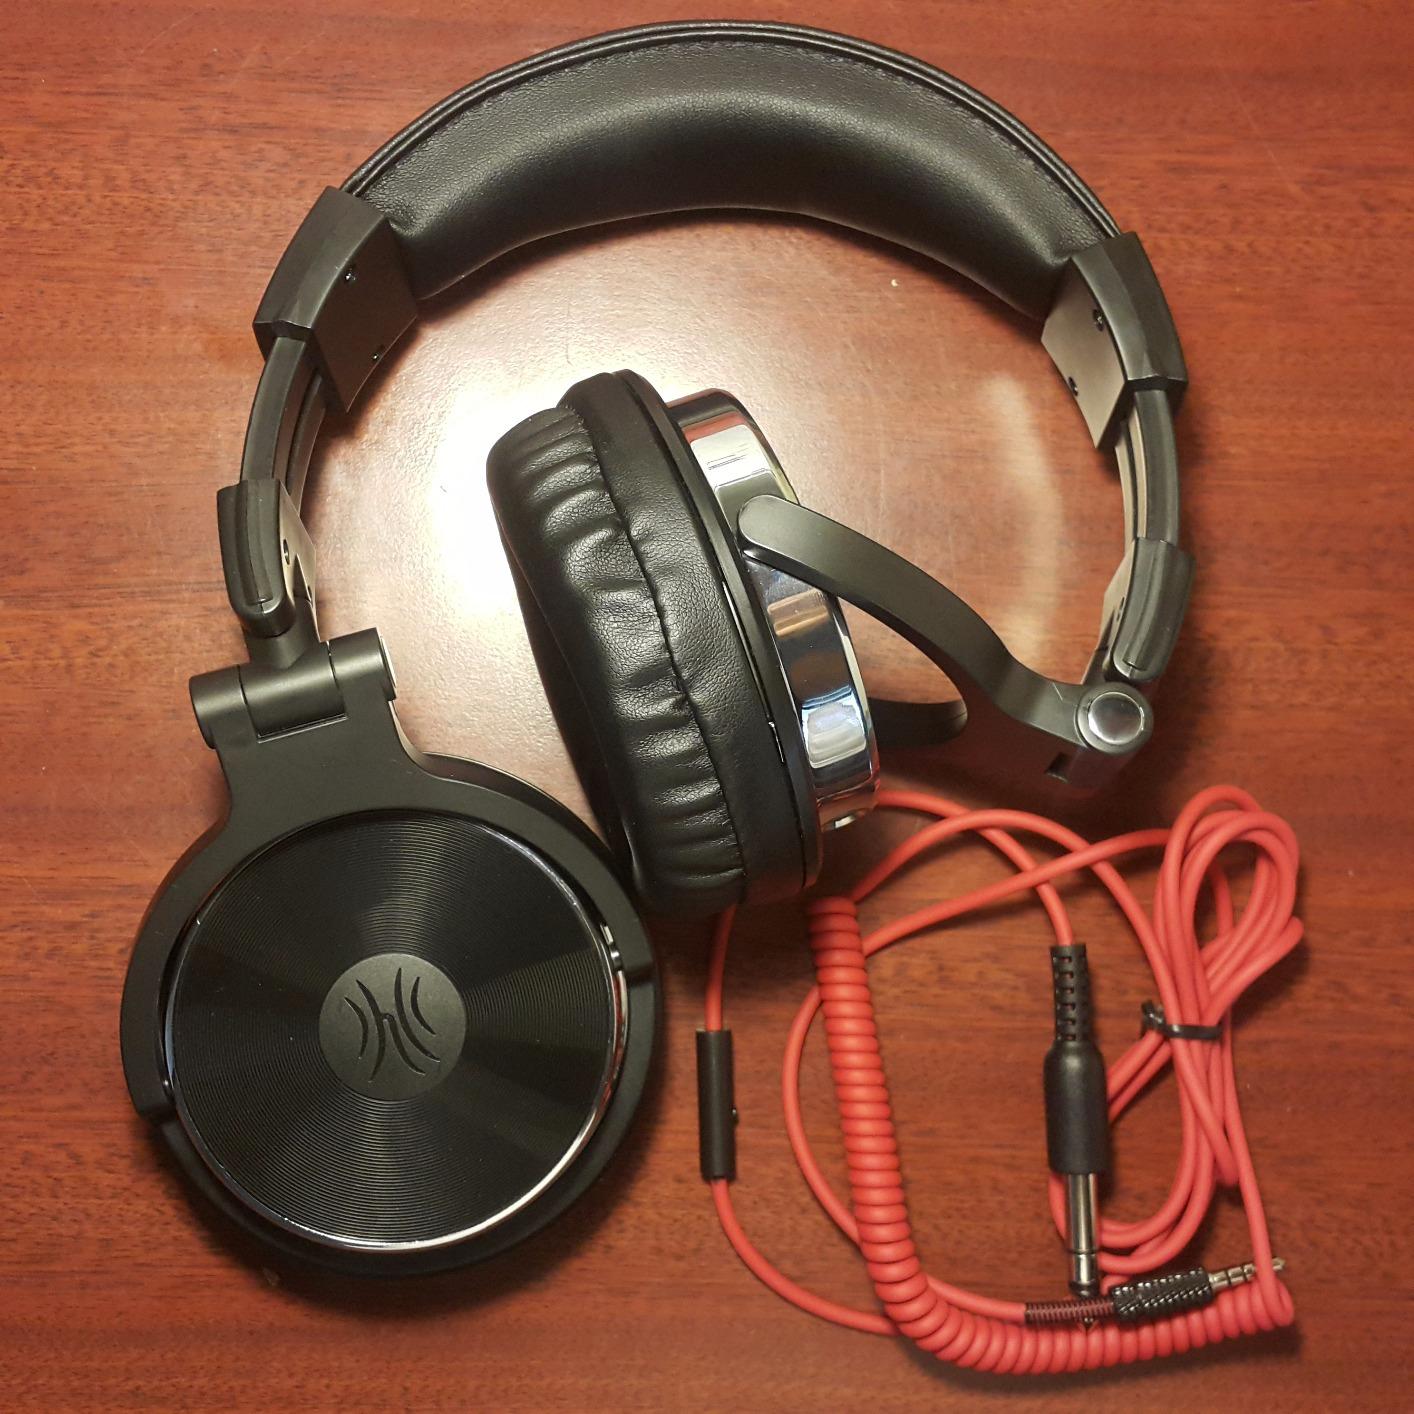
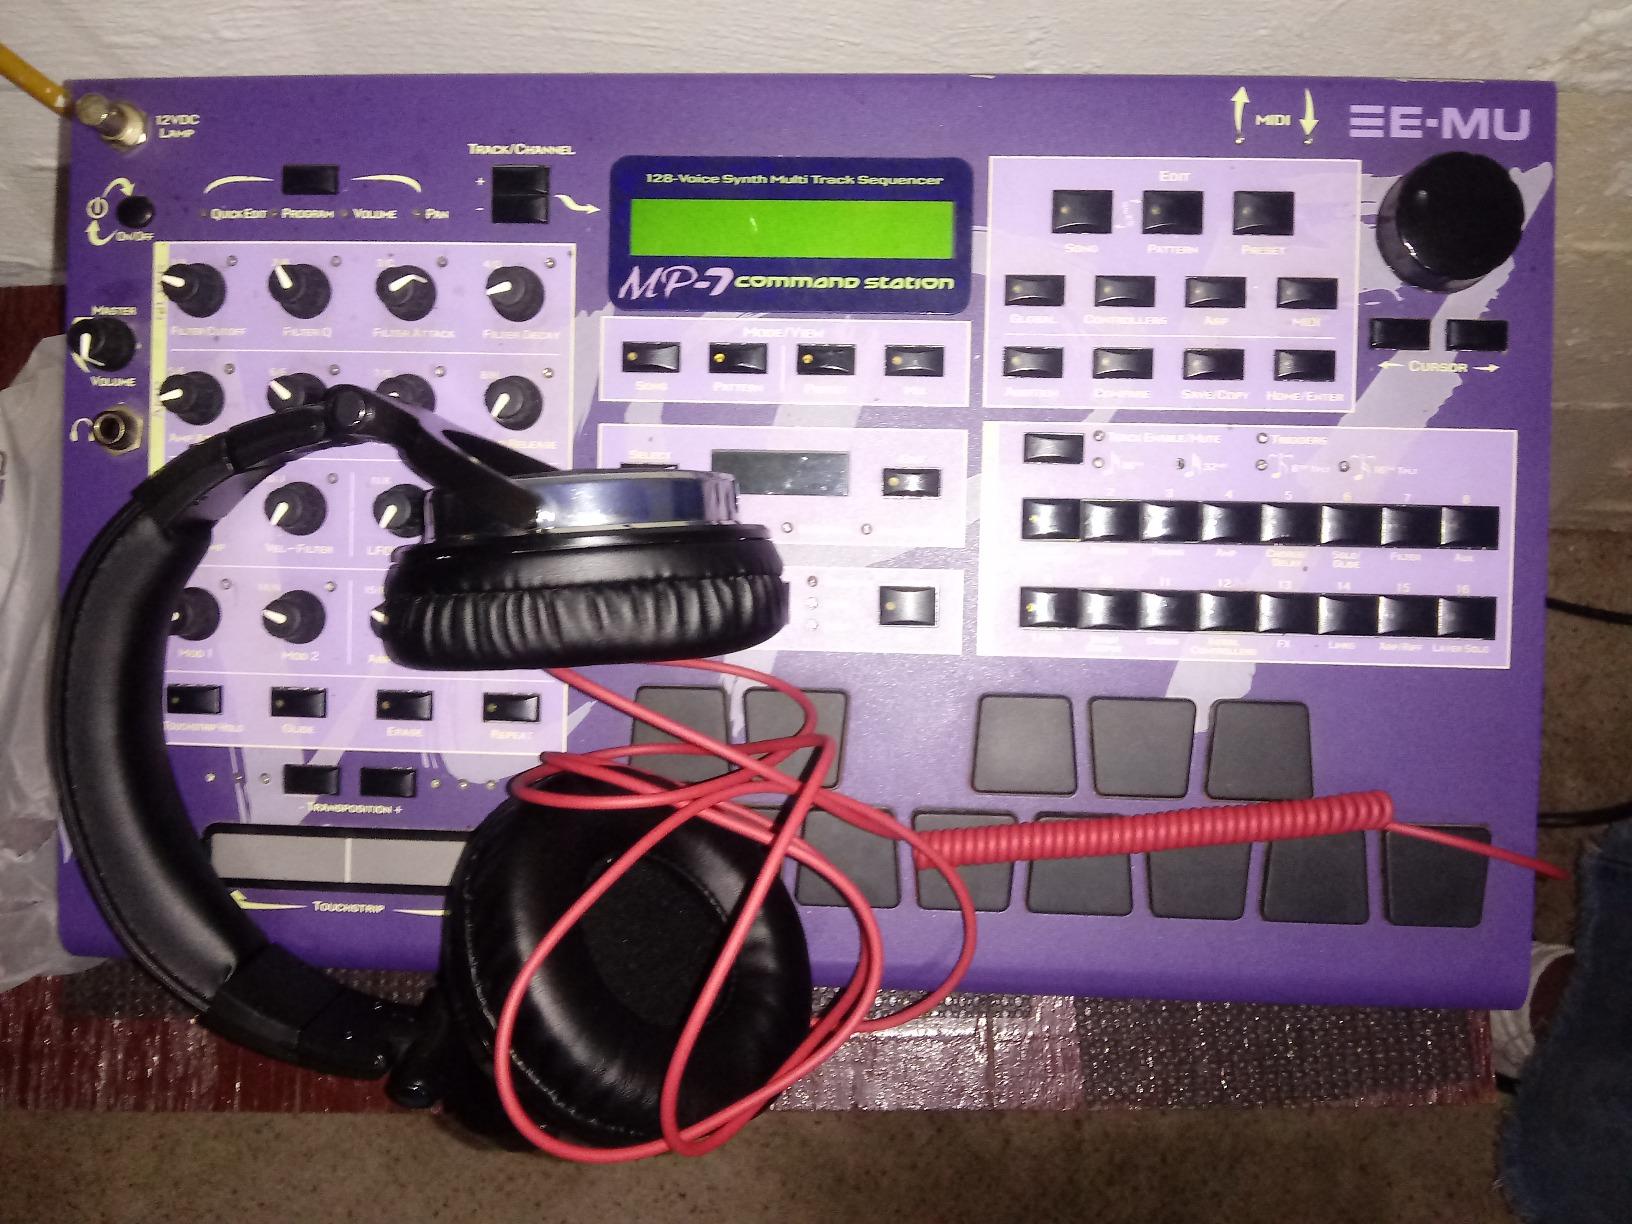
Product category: headphones
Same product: yes